List of newspapers in Oregon

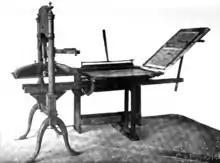
Oregon's first newspaper, the "Spectator", made use of the first newspaper printing press in the western United States.

The earliest newspaper in Oregon was the "Oregon Spectator", published in Oregon City from 1846, by a press association headed by George Abernethy. This was joined in November 1850 by the Milwaukie "Western Star" and two partisan papers – the Whig "Oregonian," published in Portland beginning on December 4, 1850, and the Democratic "Statesman," launched in Oregon City in March 1851. The latter paper would subsequently move to Salem, and it continues today as the "Statesman-Journal".